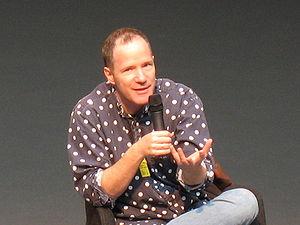
Rick Moody, né Hiram Frederick Moody III le 18 octobre 1961 à New York, est un écrivain américain et auteur de nouvelles, surtout connu pour son roman publié en 1994, Tempête de glace, adapté au cinéma par Ang Lee sous le titre Ice Storm. Il vit à Brooklyn